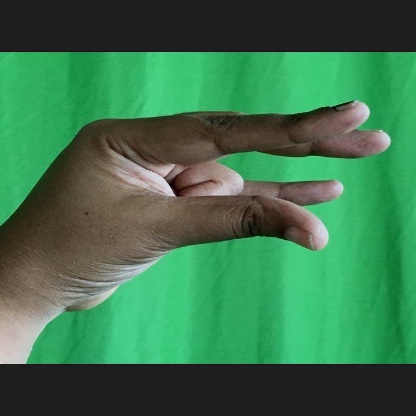
Mudra: Kangulam